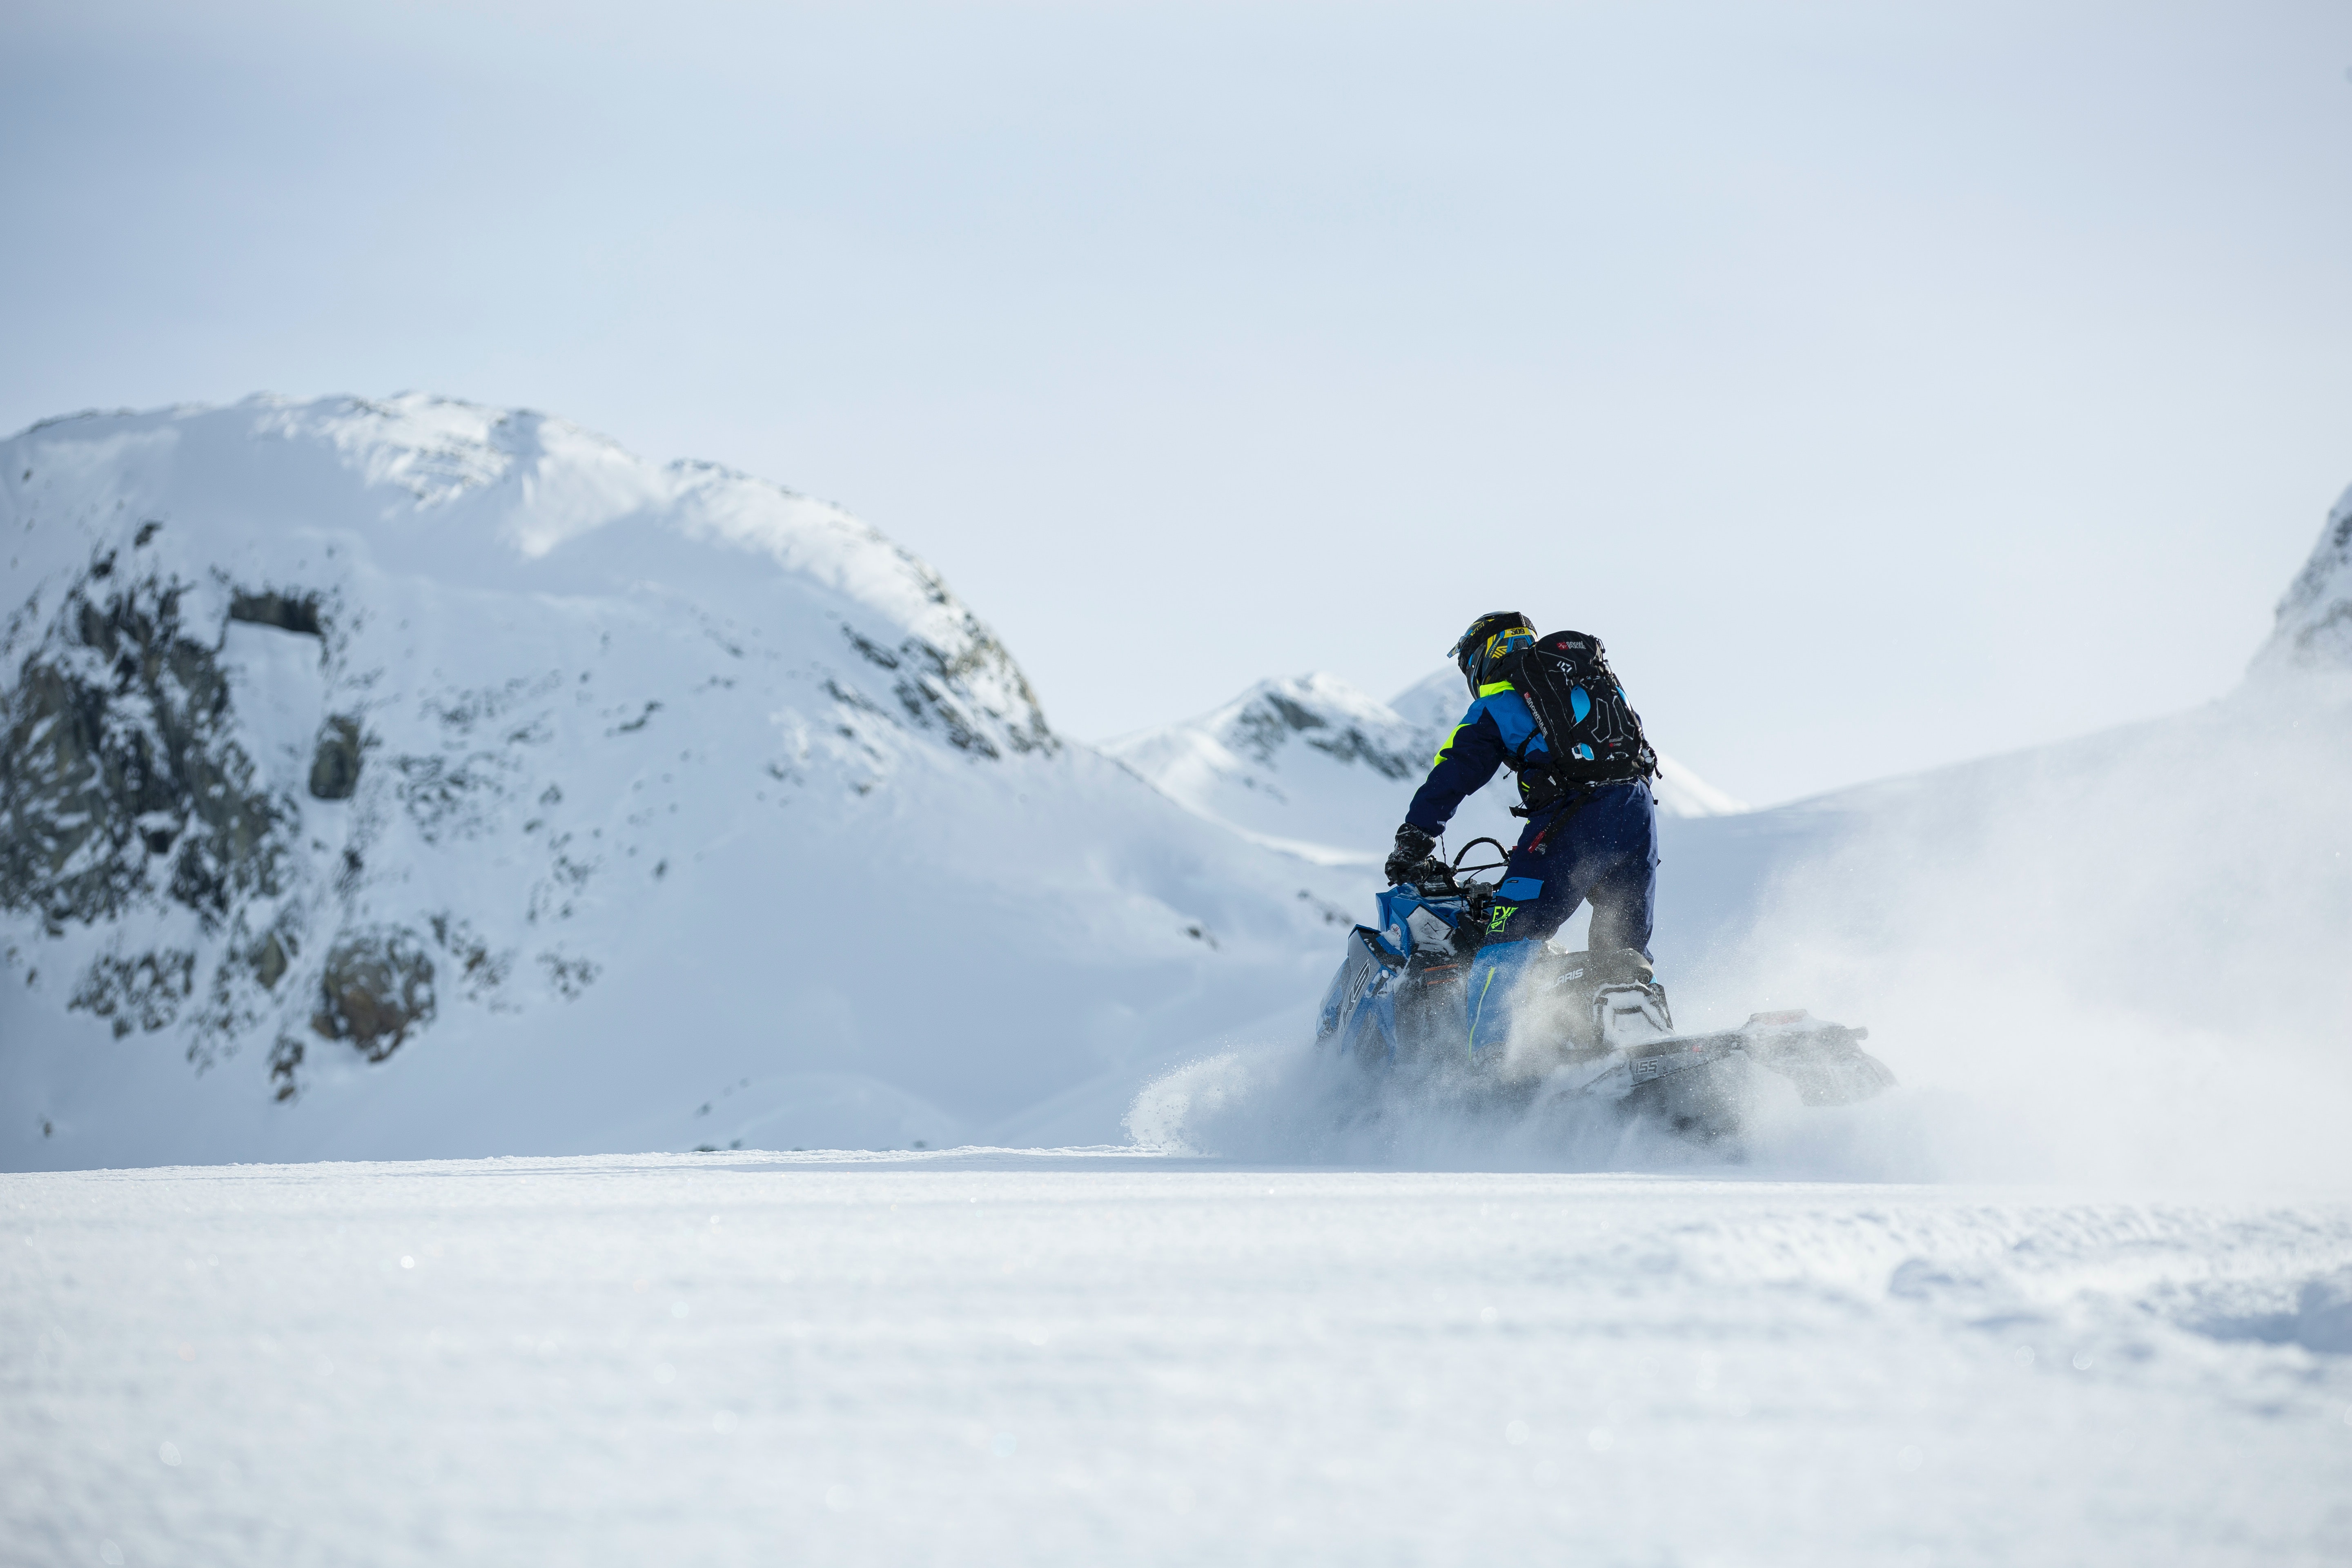
sports, sky, helmet, snow, vehicle, mountain, sports equipment, slope, racing, ice cap, terrain, ski helmet, jacket, glacial landform, slalom skiing, landscape, ski boot, recreation, winter sport, geological phenomenon, nunatak, cross country skiing, freezing, ski equipment, ski pole, mountain range, personal protective equipment, sports gear, massif, hill, leisure, winter, ski, glacier, skier, fell, ridge, ski cross, glove, ski binding, summit, endurance sports, fun, extreme sport, piste, competition, snowboard, arctic, nordic skiing, adventure, individual sports, skiing, ski touring, mountaineer, ar te, telemark skiing, Playing in the snow, alpine skiing, boardsport, mountain guide, auto racing, motorsport, freestyle skiing